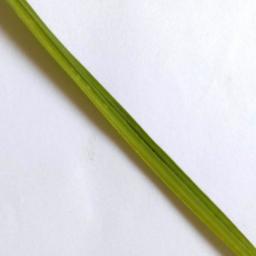
Label: Rice___Healthy